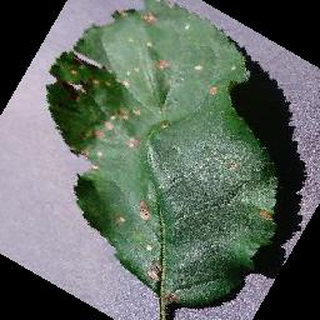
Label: apple_black_rot